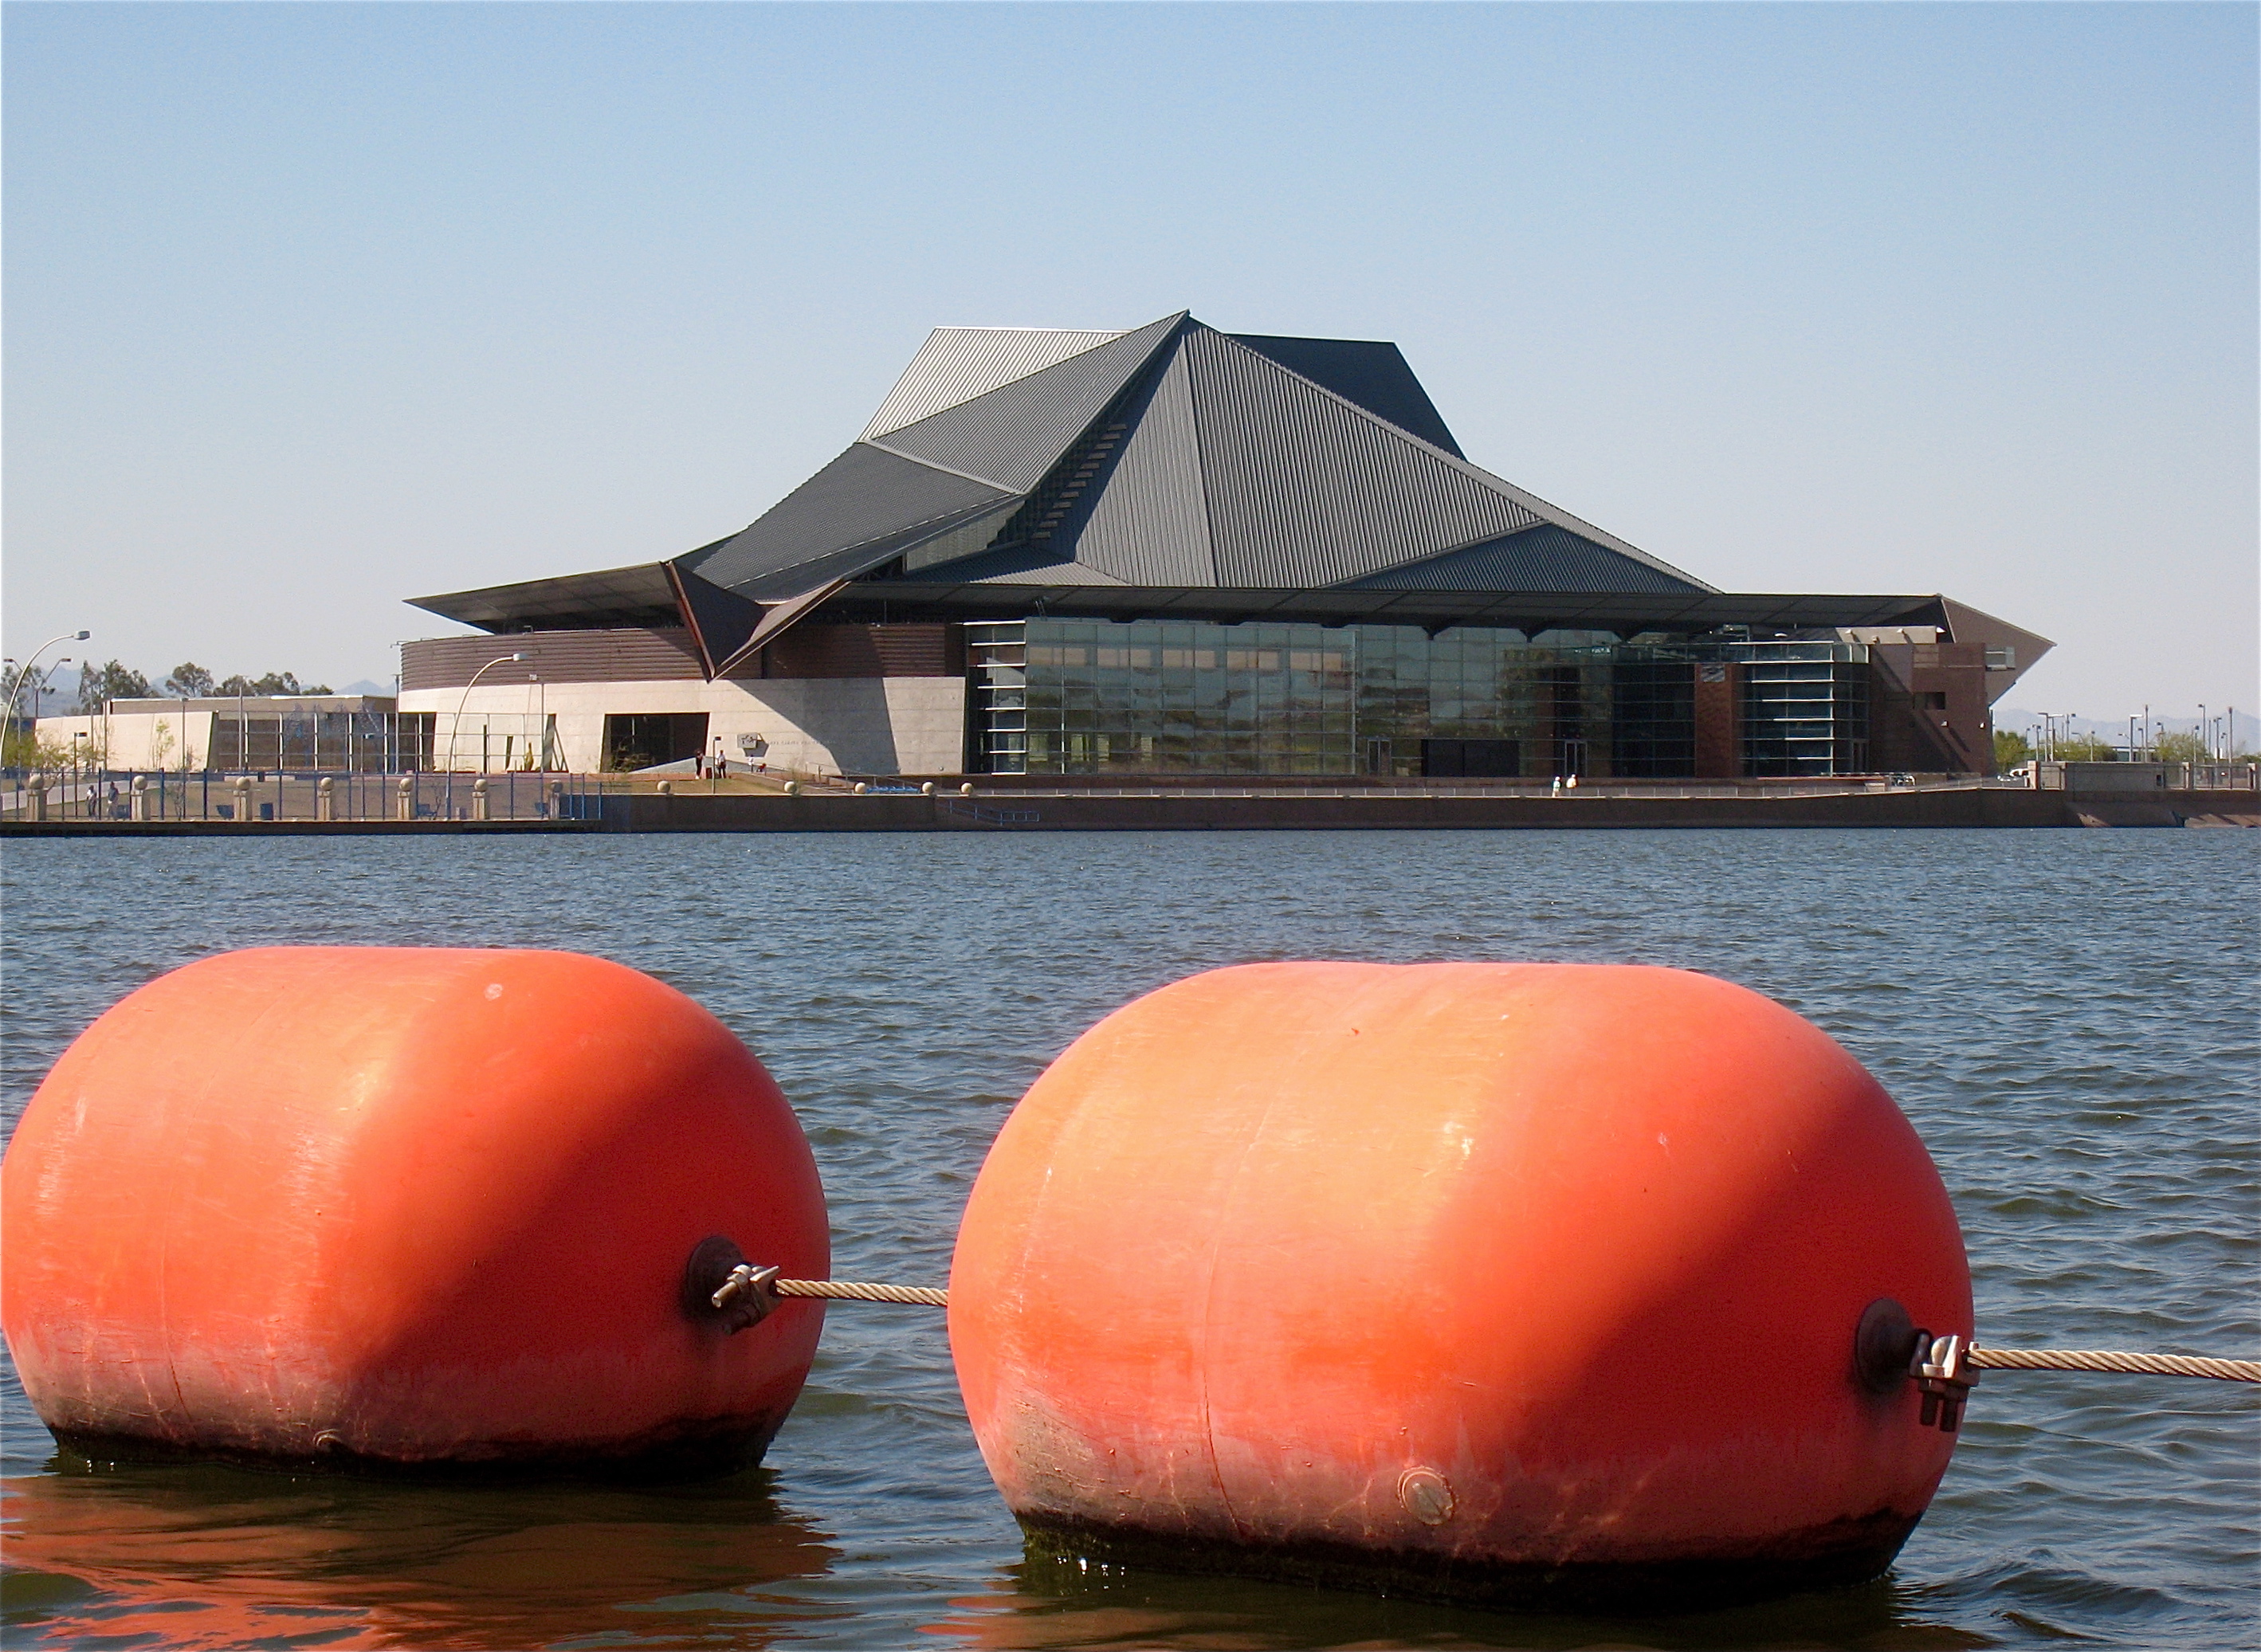
sea, boat, kayak, boating, water bird, tempe